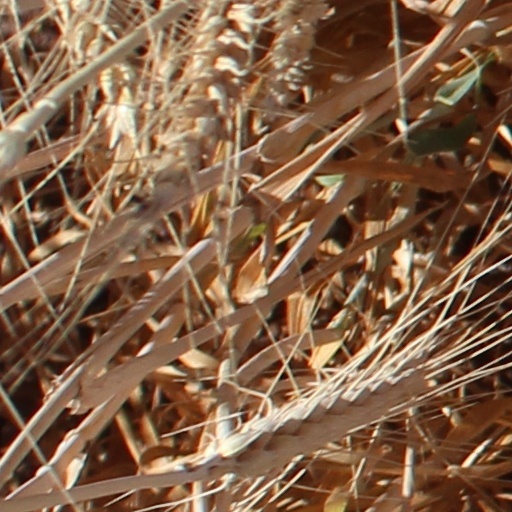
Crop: wheat